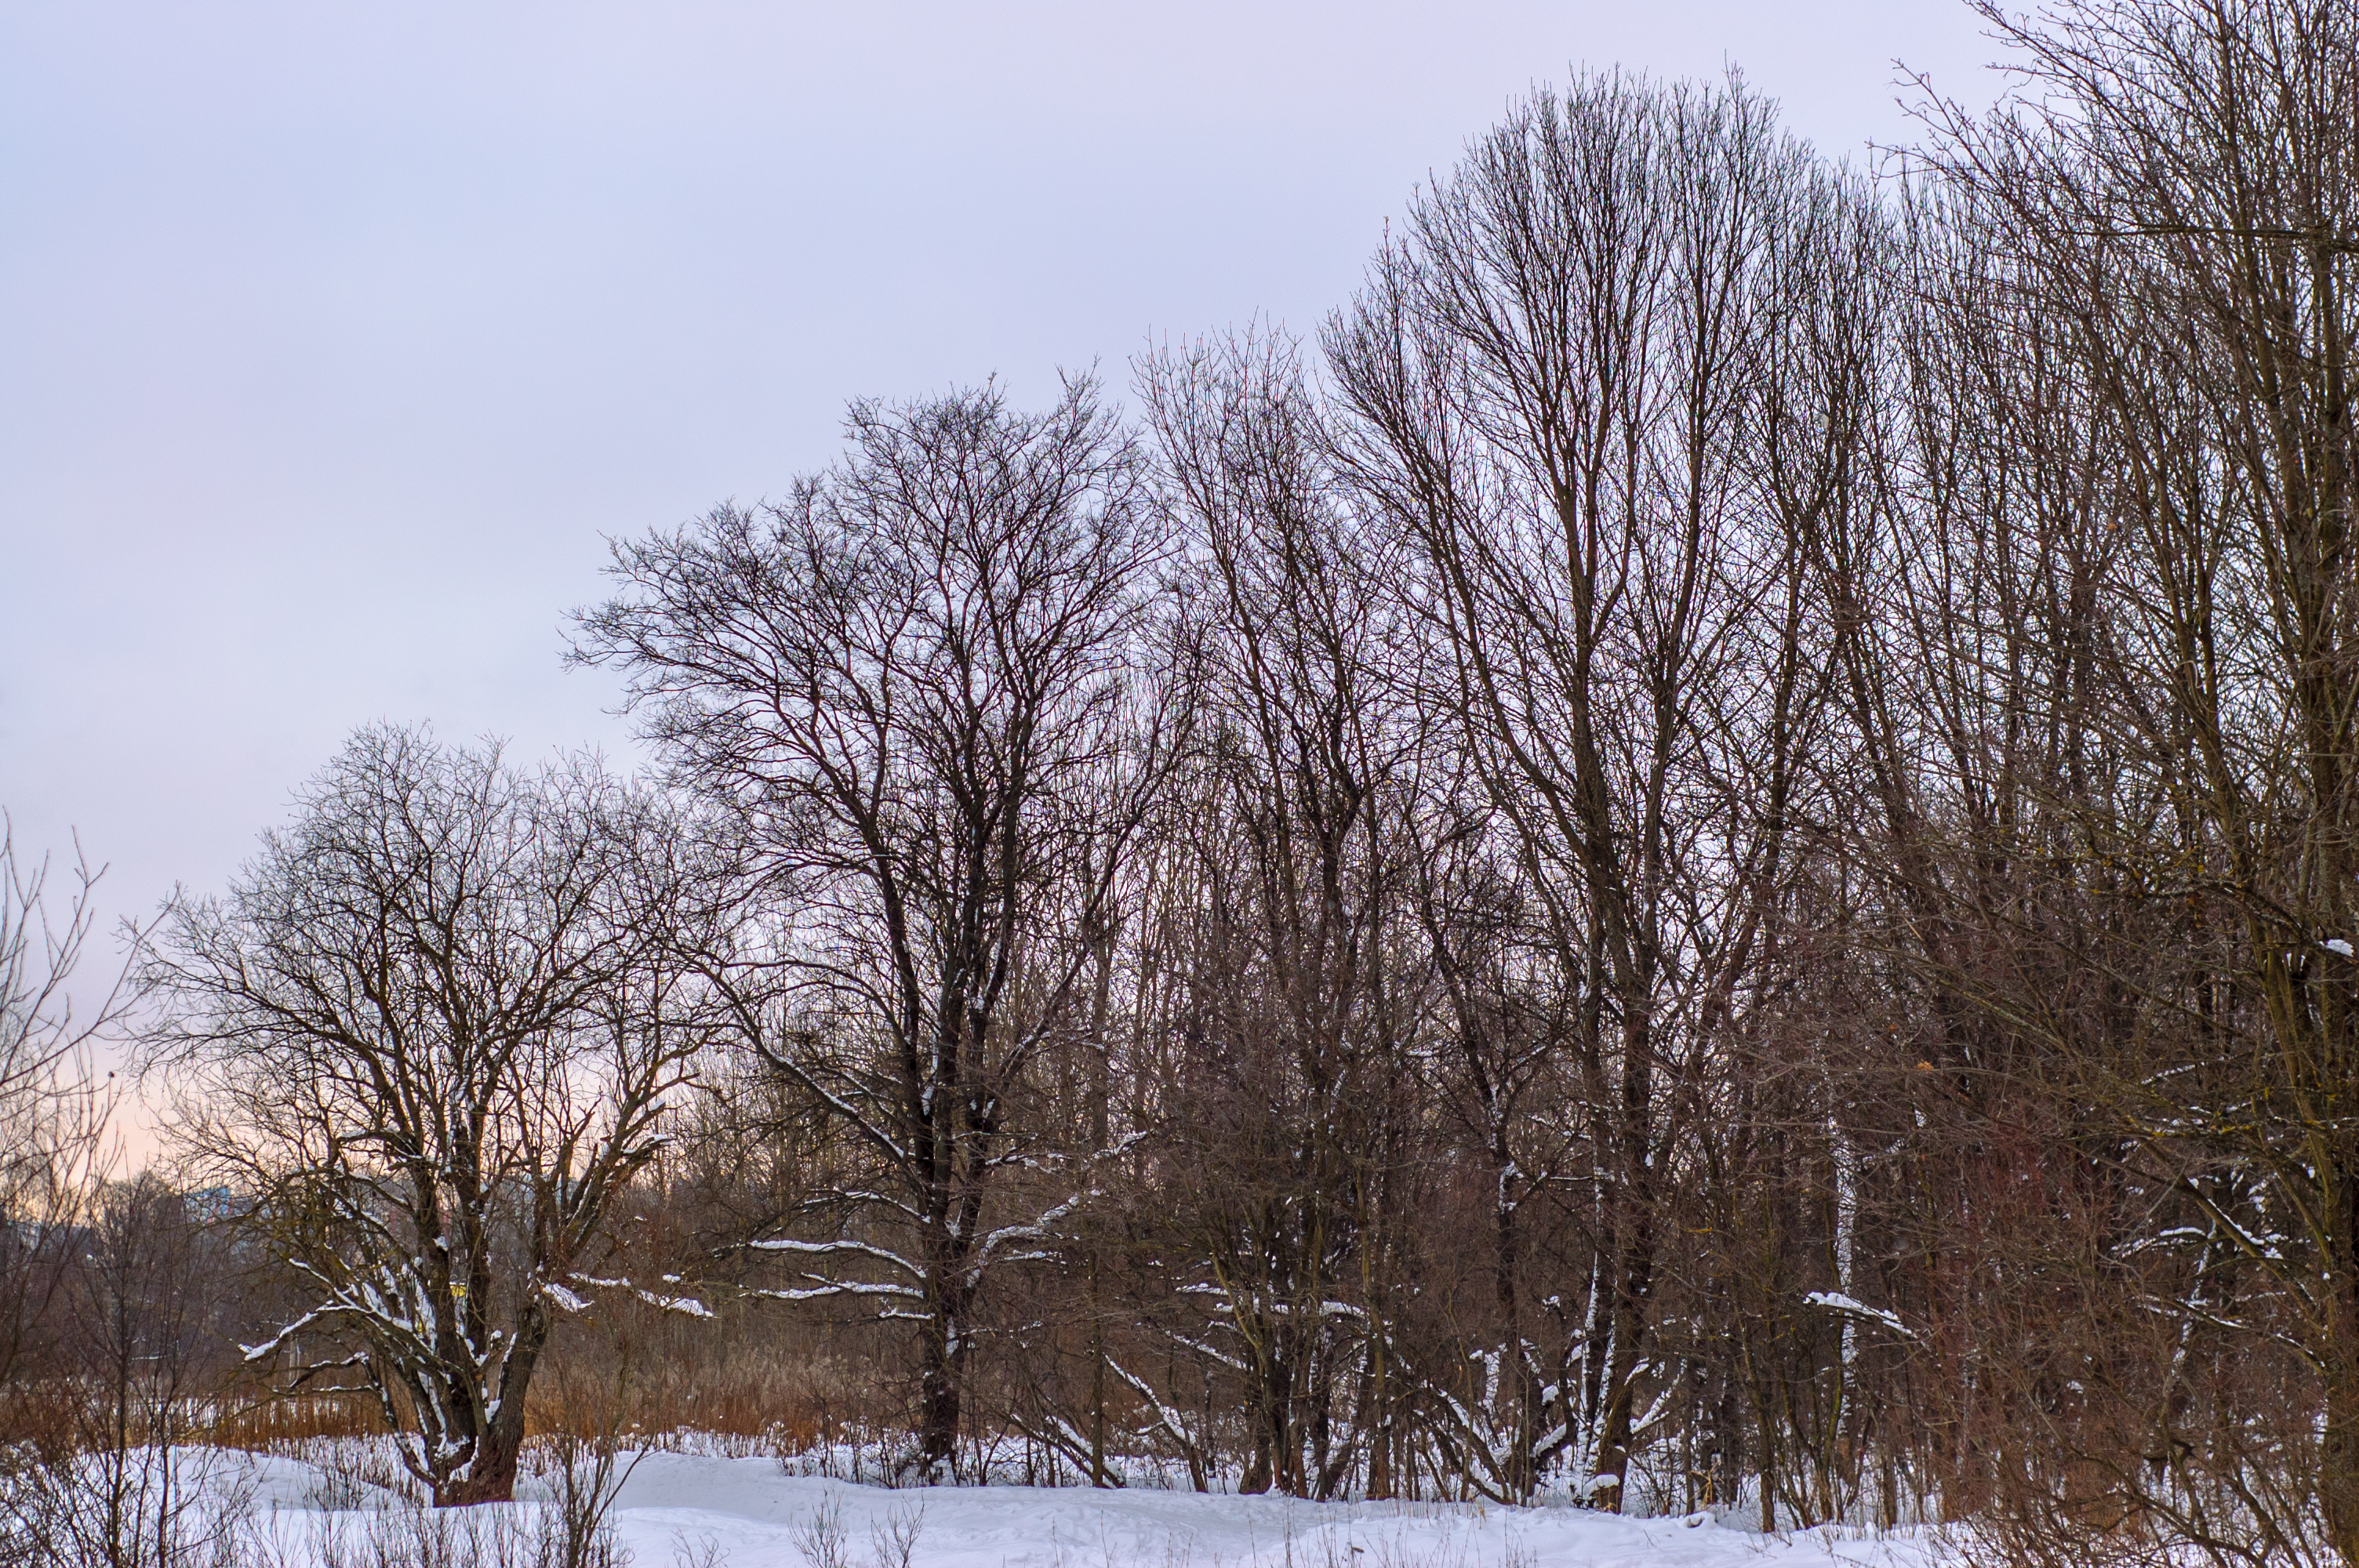
images, sky, plant, snow, natural landscape, branch, wood, twig, tree, atmospheric phenomenon, woody plant, freezing, trunk, landscape, forest, grass, woodland, winter, frost, wildlife, nature reserve, wetland, event, Northern hardwood forest, bog, grove, ice, plant stem, marsh, grassland, birch family